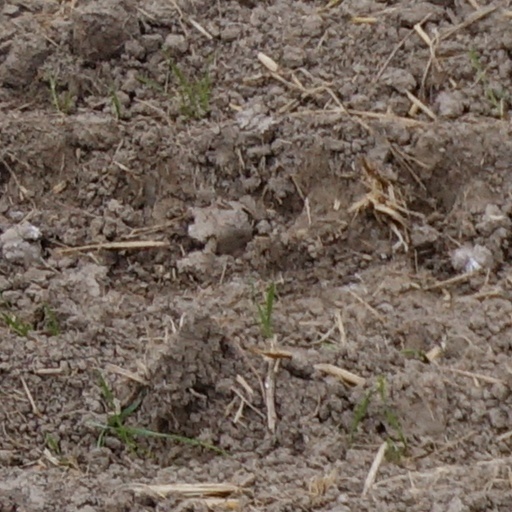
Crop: wheat